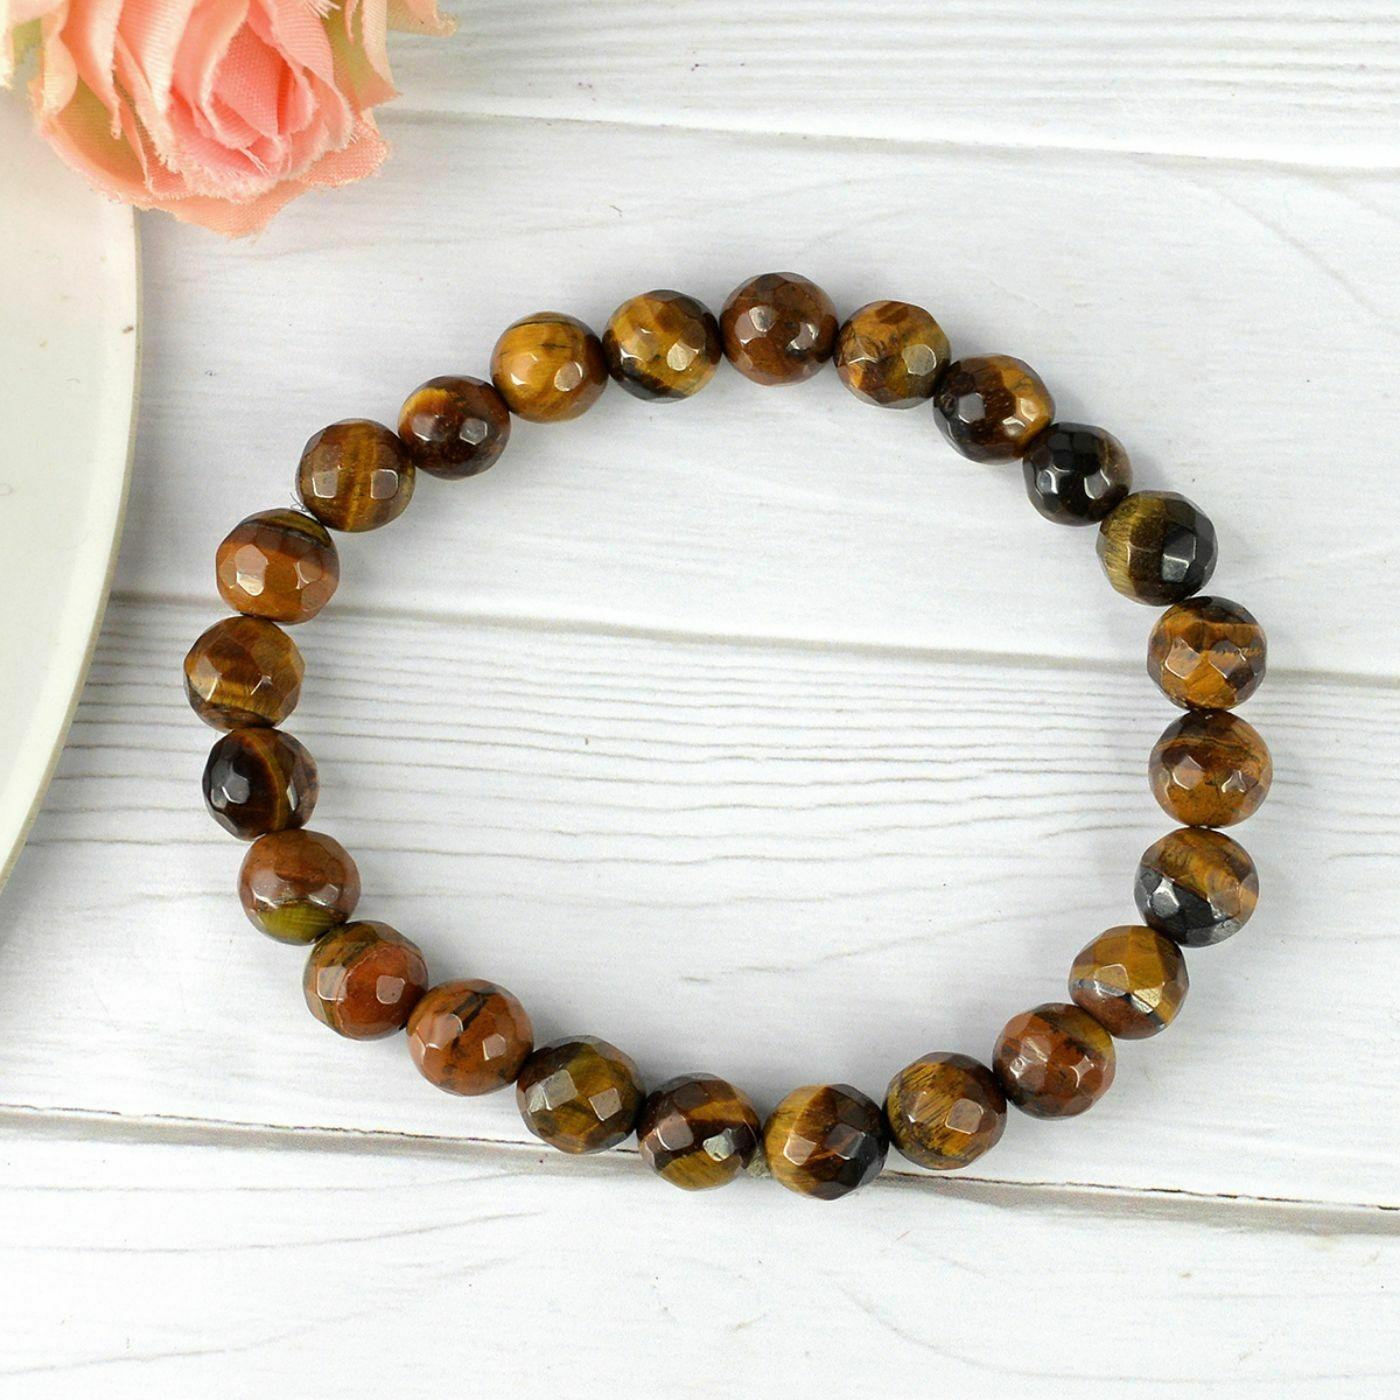
Reiki Crystal Products Tiger Eye Faceted Bead 8 mm Bracelet for Reiki and Crystal Healing Stones
Type: Bracelets & Bangles
Brand: Reiki Crystal Products
Price: Rs. 375
Stretchable Elastic Handmade Natural Crystal Stone Bracelet | Diameter : 2.5 Inch. | Stone Size - 8 mm DC | Charged By Reiki Grand Master & Vastu Expert
Features: Stretchable Elastic Handmade Natural Crystal Stone Bracelet | Diameter : 2.5 Inch. | Stone Size - 8 mm | Shape : Diamond Cut | Charged By Reiki Grand Master & Vastu Expert,Natural Healing Stone for Reiki Healing, Crystal Healing, Numerology, Tarot, Astrology, Vastu, Angle Healing & Feng Shui,100% Authentic, Original and Natural Healing Stone / Crystal - small holes, crack marks on the surface or inside the stones are often visible,Material : Natural Healing Stones See Images & Product Description For Healing Properties /Advantages,Stylish Party-Daily-Office-Casual Wear Reiki Healing Stone Bracelet for Men, Women, Boys, Girls. Best for Gifting & Personal Use.
Included: Pack Of 1 X Tiger Eye 8 mm DC Bracelet